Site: brandenburg
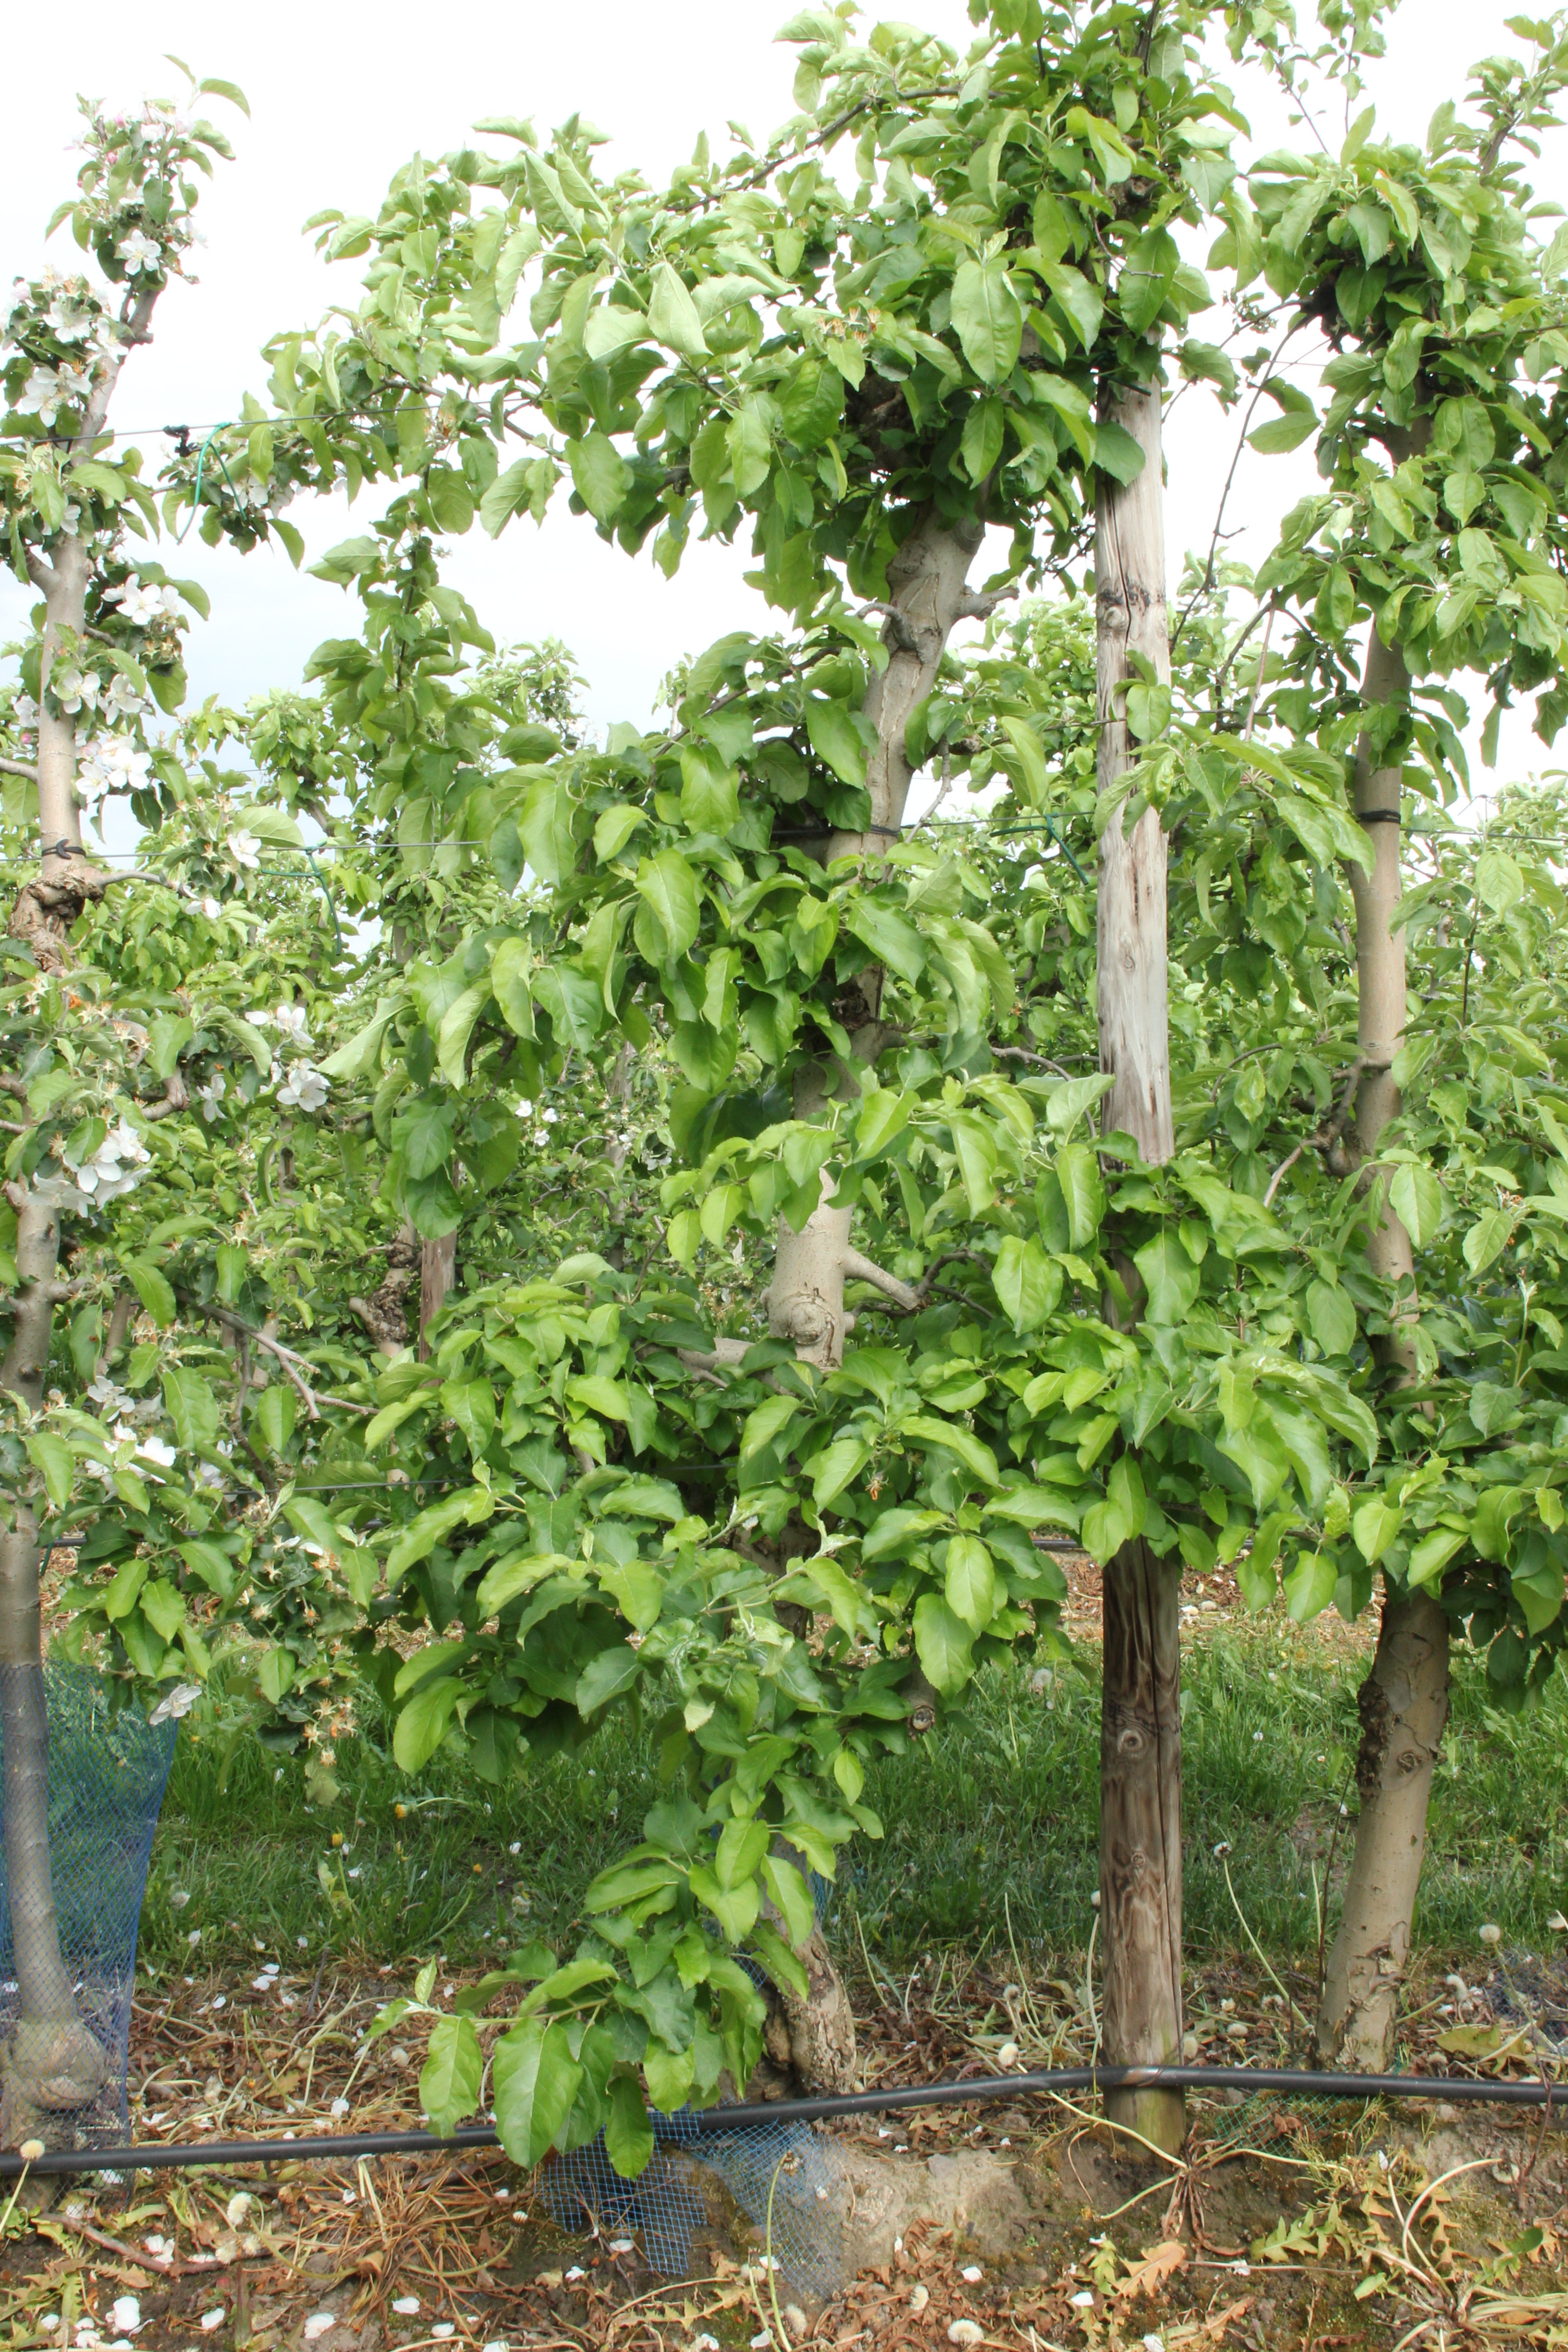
Growth stage (BBCH 67): Flowering